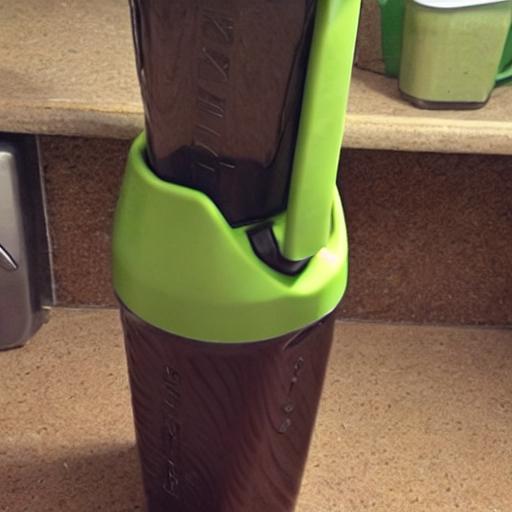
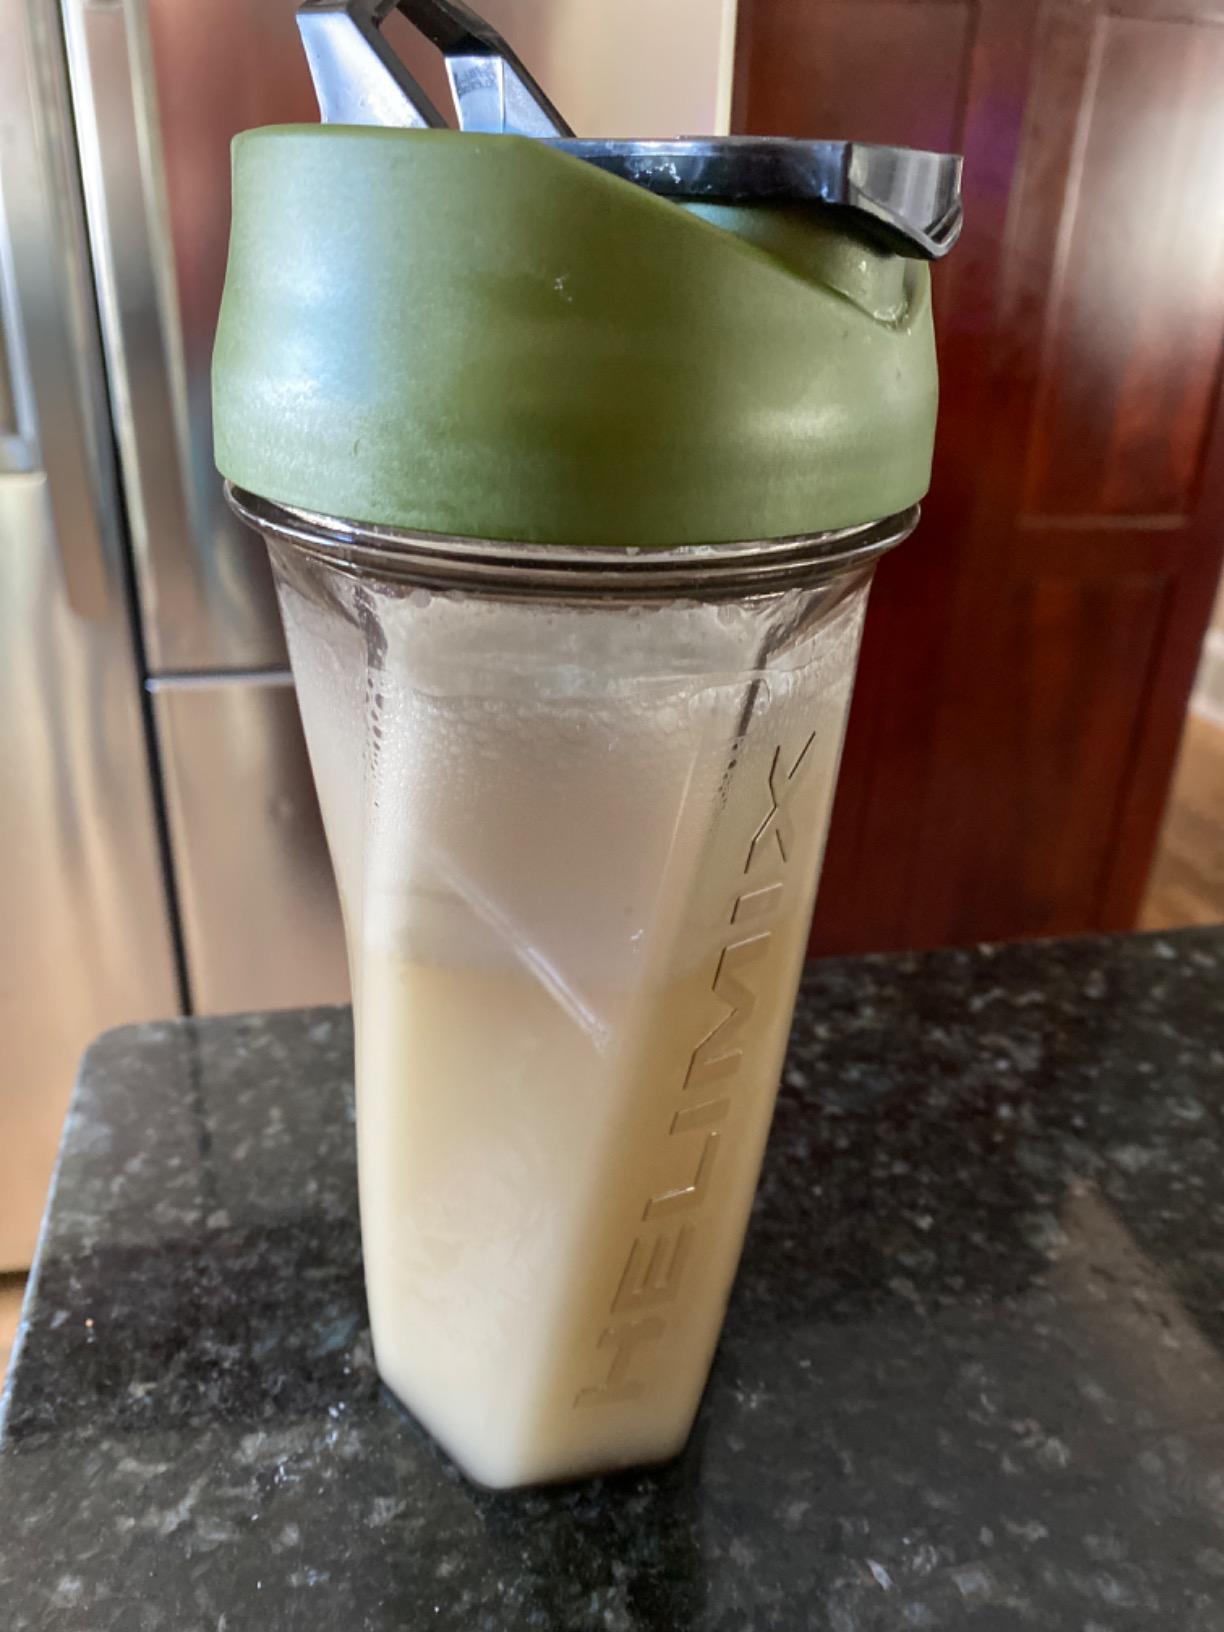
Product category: items_blender
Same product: no